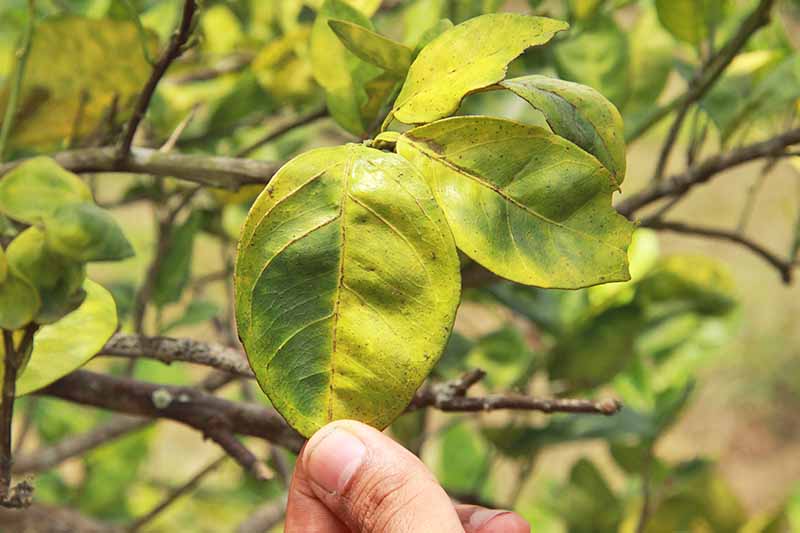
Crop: unknown
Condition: citrus_citrus_greening_disease